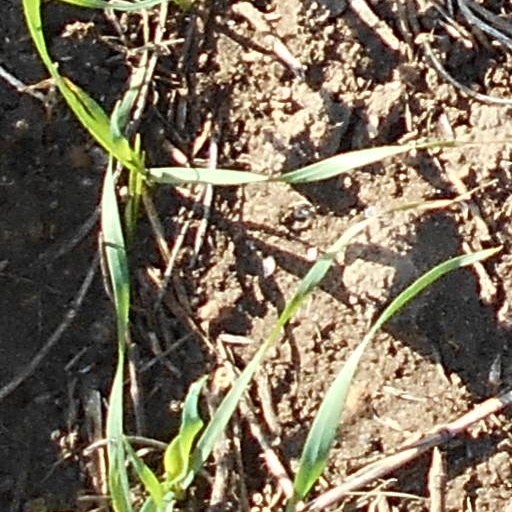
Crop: wheat